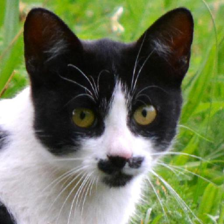
Label: animals